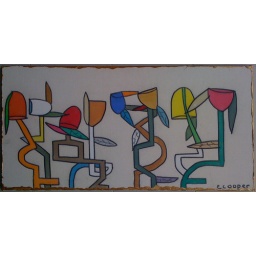
flowers in gold fence